Diorama

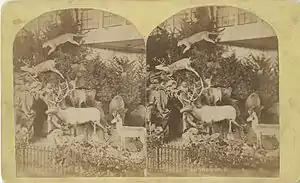
An early natural history diorama at the 1876 Philadelphia Centennial Exhibition created by Martha Maxwell is shown. Stereograph image produced by Centennial Photographic Company

Like historical dioramas, natural history dioramas are a mix of two- and three-dimensional elements. What sets natural history dioramas apart from other categories is the use of taxidermy in addition to the foreground replicas and painted background. The use of taxidermy means that natural history dioramas derive not only from Daguerre's work, but also from that of taxidermists, who were used to preparing specimens for either science or spectacle. It was only with the dioramas' precursors (and, later on, dioramas) that both these objectives merged. Popular diorama precursors were produced by Charles Willson Peale, an artist with an interest in taxidermy, during the early 19th century. To present his specimens, Peale "painted skies and landscapes on the back of cases displaying his taxidermy specimens". By the late 19th century, the British Museum held an exhibition featuring taxidermy birds set on models of plants.